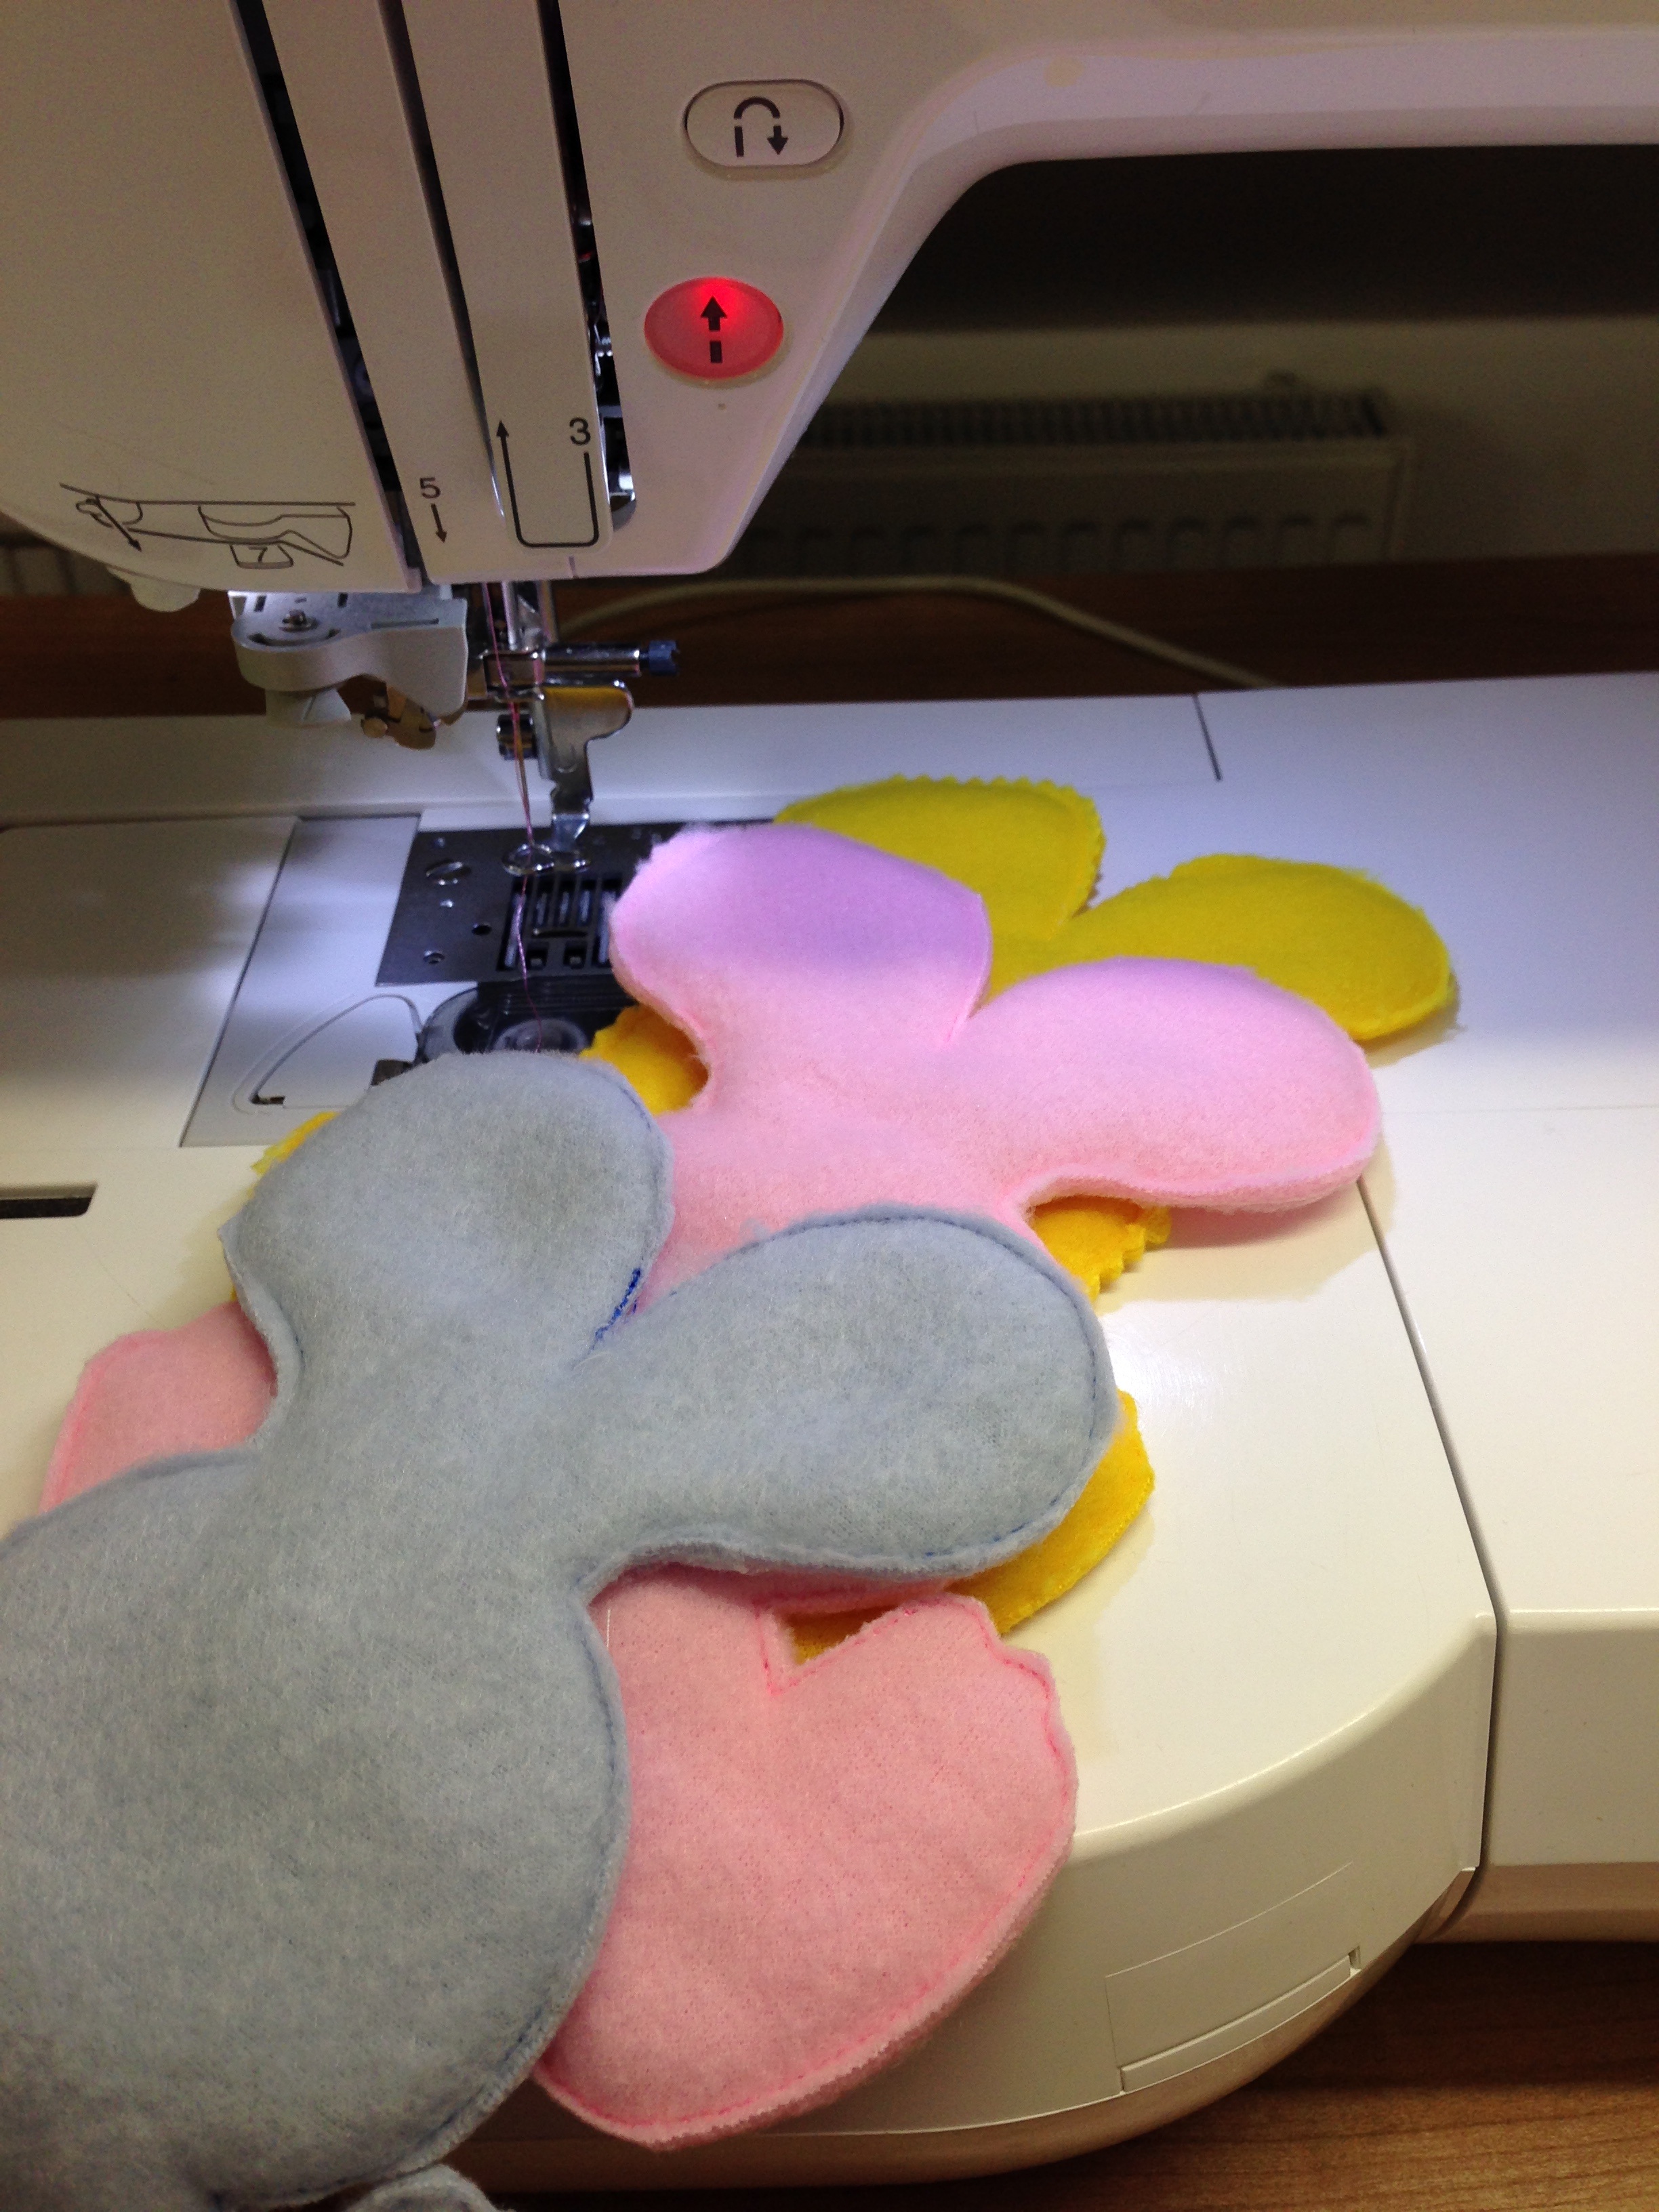
needle, color, metal, craft, colorful, pink, close, yarn, hug, rabbit, coil, fabric, sewing, sewing machine, thread, sew, sewing thread, bobbin, art, animals, stuffed animal, embroidery, tailoring, hand labor, tinker, stuff, n hutensilien, thread spool, clothcraft, house work, zig zag